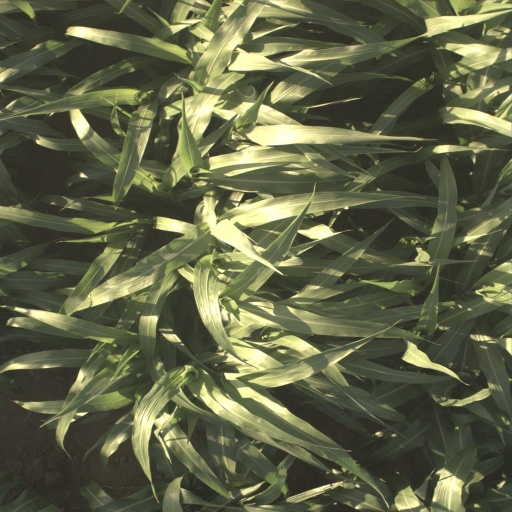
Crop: sorghum